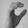
ASL letter: C